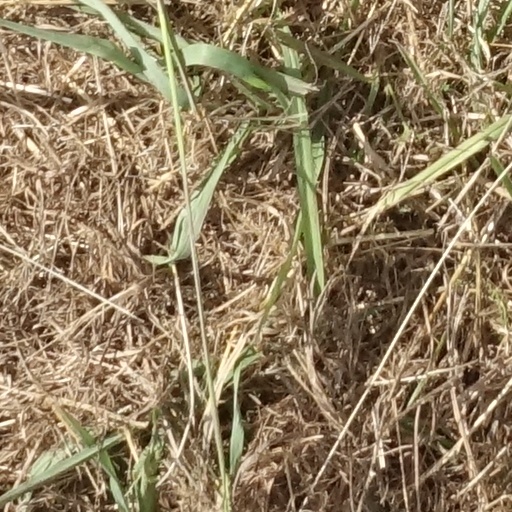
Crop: sorghum